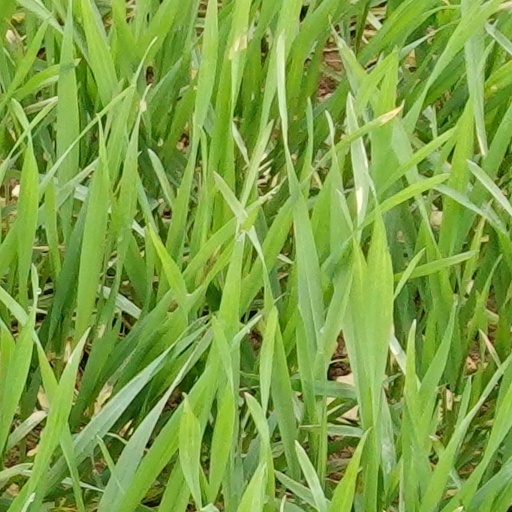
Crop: wheat